Skipjack tuna

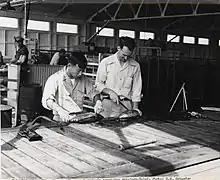
Bell M. Shimada and Fred Cleaver examining skipjack tuna

It is an important commercial and game fish, usually caught using purse seine nets, and is sold fresh, frozen, canned, dried, salted, and smoked. In 2018, landings of were reported, the third highest of any marine capture fishery (after Peruvian anchoveta and Alaska pollock).